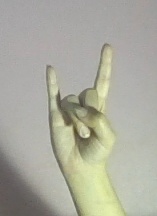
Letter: la